Ena Gregory

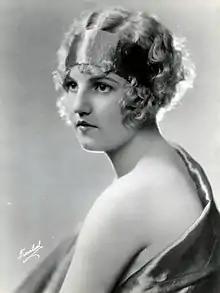
Gregory 1928

Ena Jessie Gregory (18 April 1907 – 13 June 1993), also known as Marian Douglas, was an Australian-American actress who achieved fame in Hollywood in the 1920s.